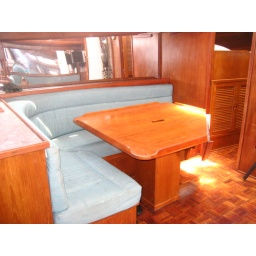
Dining area forward of galley, port side. Table stores wine bottles in center. Storage under cusions. End of table raises/lowers.